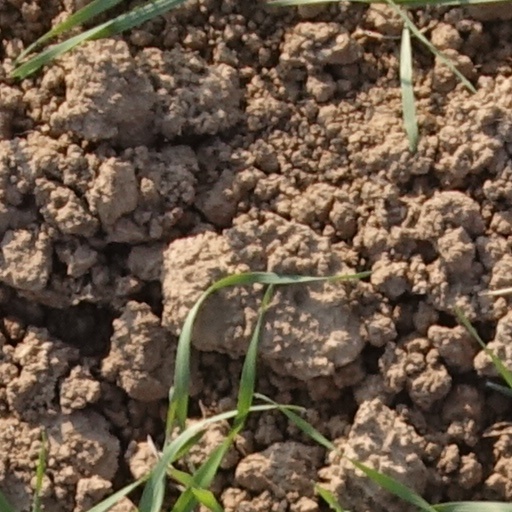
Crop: wheat